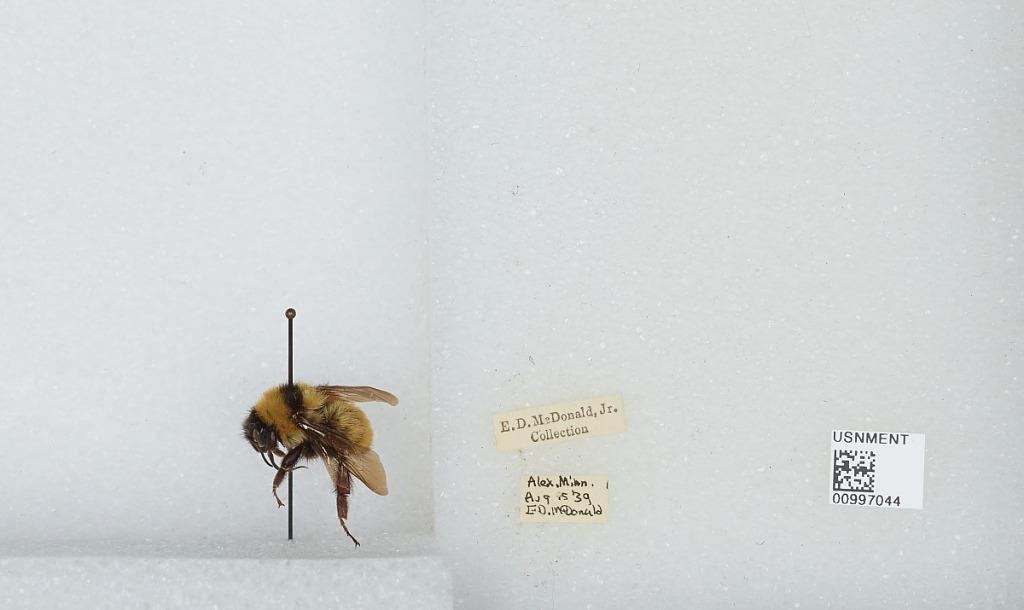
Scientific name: Bombus (Fervidobombus) fervidus fervidus (Fabricius)
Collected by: E. McDonald
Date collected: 1939-8-15
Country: United States
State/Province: Minnesota
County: Douglas
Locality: Alexandria
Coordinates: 45.8853, -95.3772